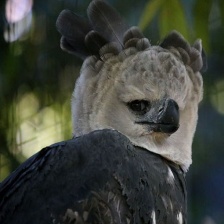
Species: HARPY EAGLE
Scientific name: HARPIA HARPYJA